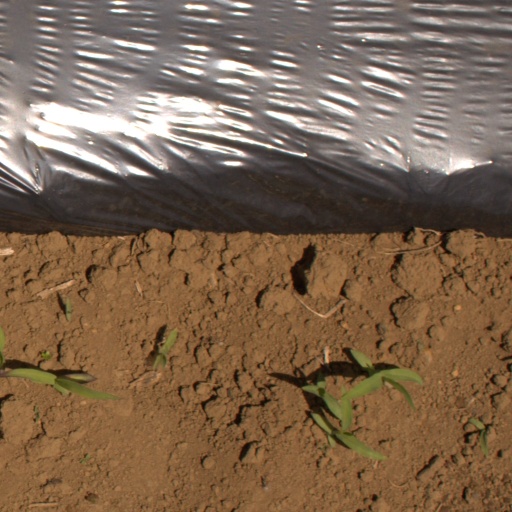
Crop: Jerusalem artichoke